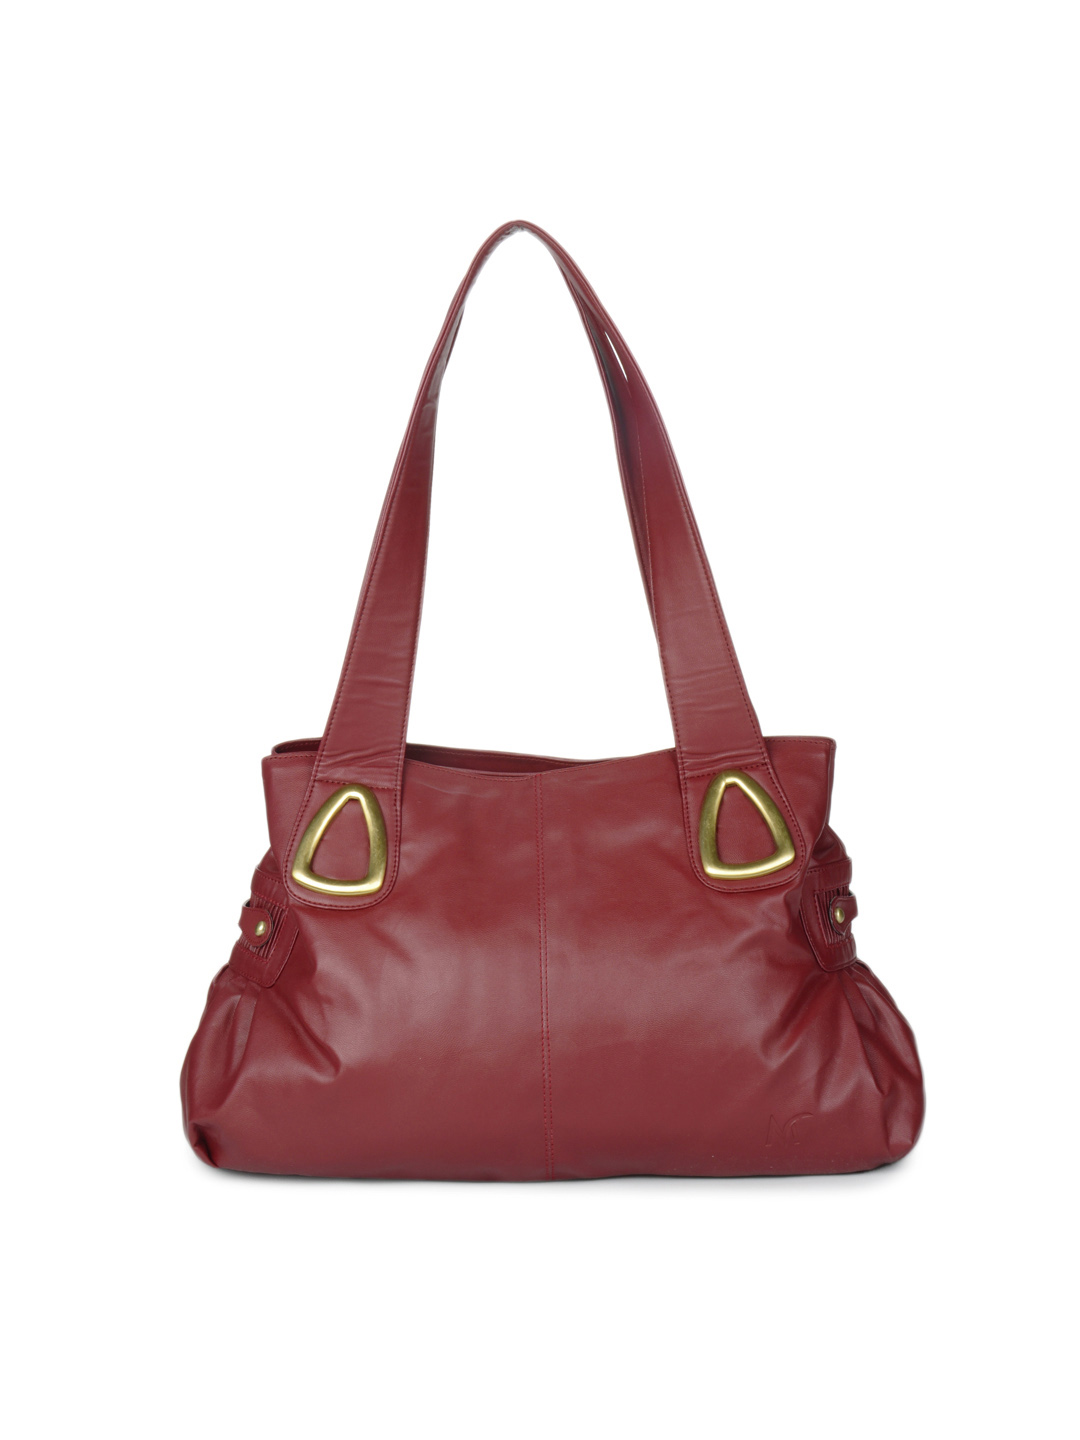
Murcia Women Red Handbag
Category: Accessories / Bags / Handbags
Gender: Women
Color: Red
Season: Summer 2012
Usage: Casual